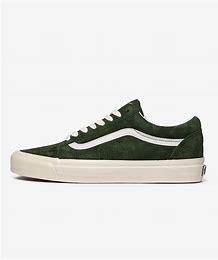
Brand: Vans
Model: UA Old Skool